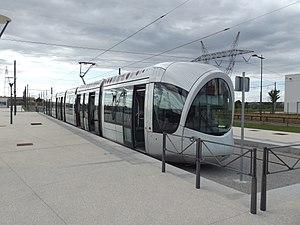
La ligne 3 du tramway de Lyon, plus simplement nommée T3, également appelée LEA, est une ligne de tramway de la métropole de Lyon ouverte le 5 décembre 2006 entre la gare de la Part-Dieu à Lyon et la zone industrielle de Meyzieu dans l'Est lyonnais. La ligne transporte quotidiennement 27 000 passagers en moyenne en 2010, près de 40 000 en 2016 et 50 000 en 2018. Depuis le 10 juin 2014, la ligne est prolongée, en semaine, d'une station vers l'extension du parc relais de Meyzieu.